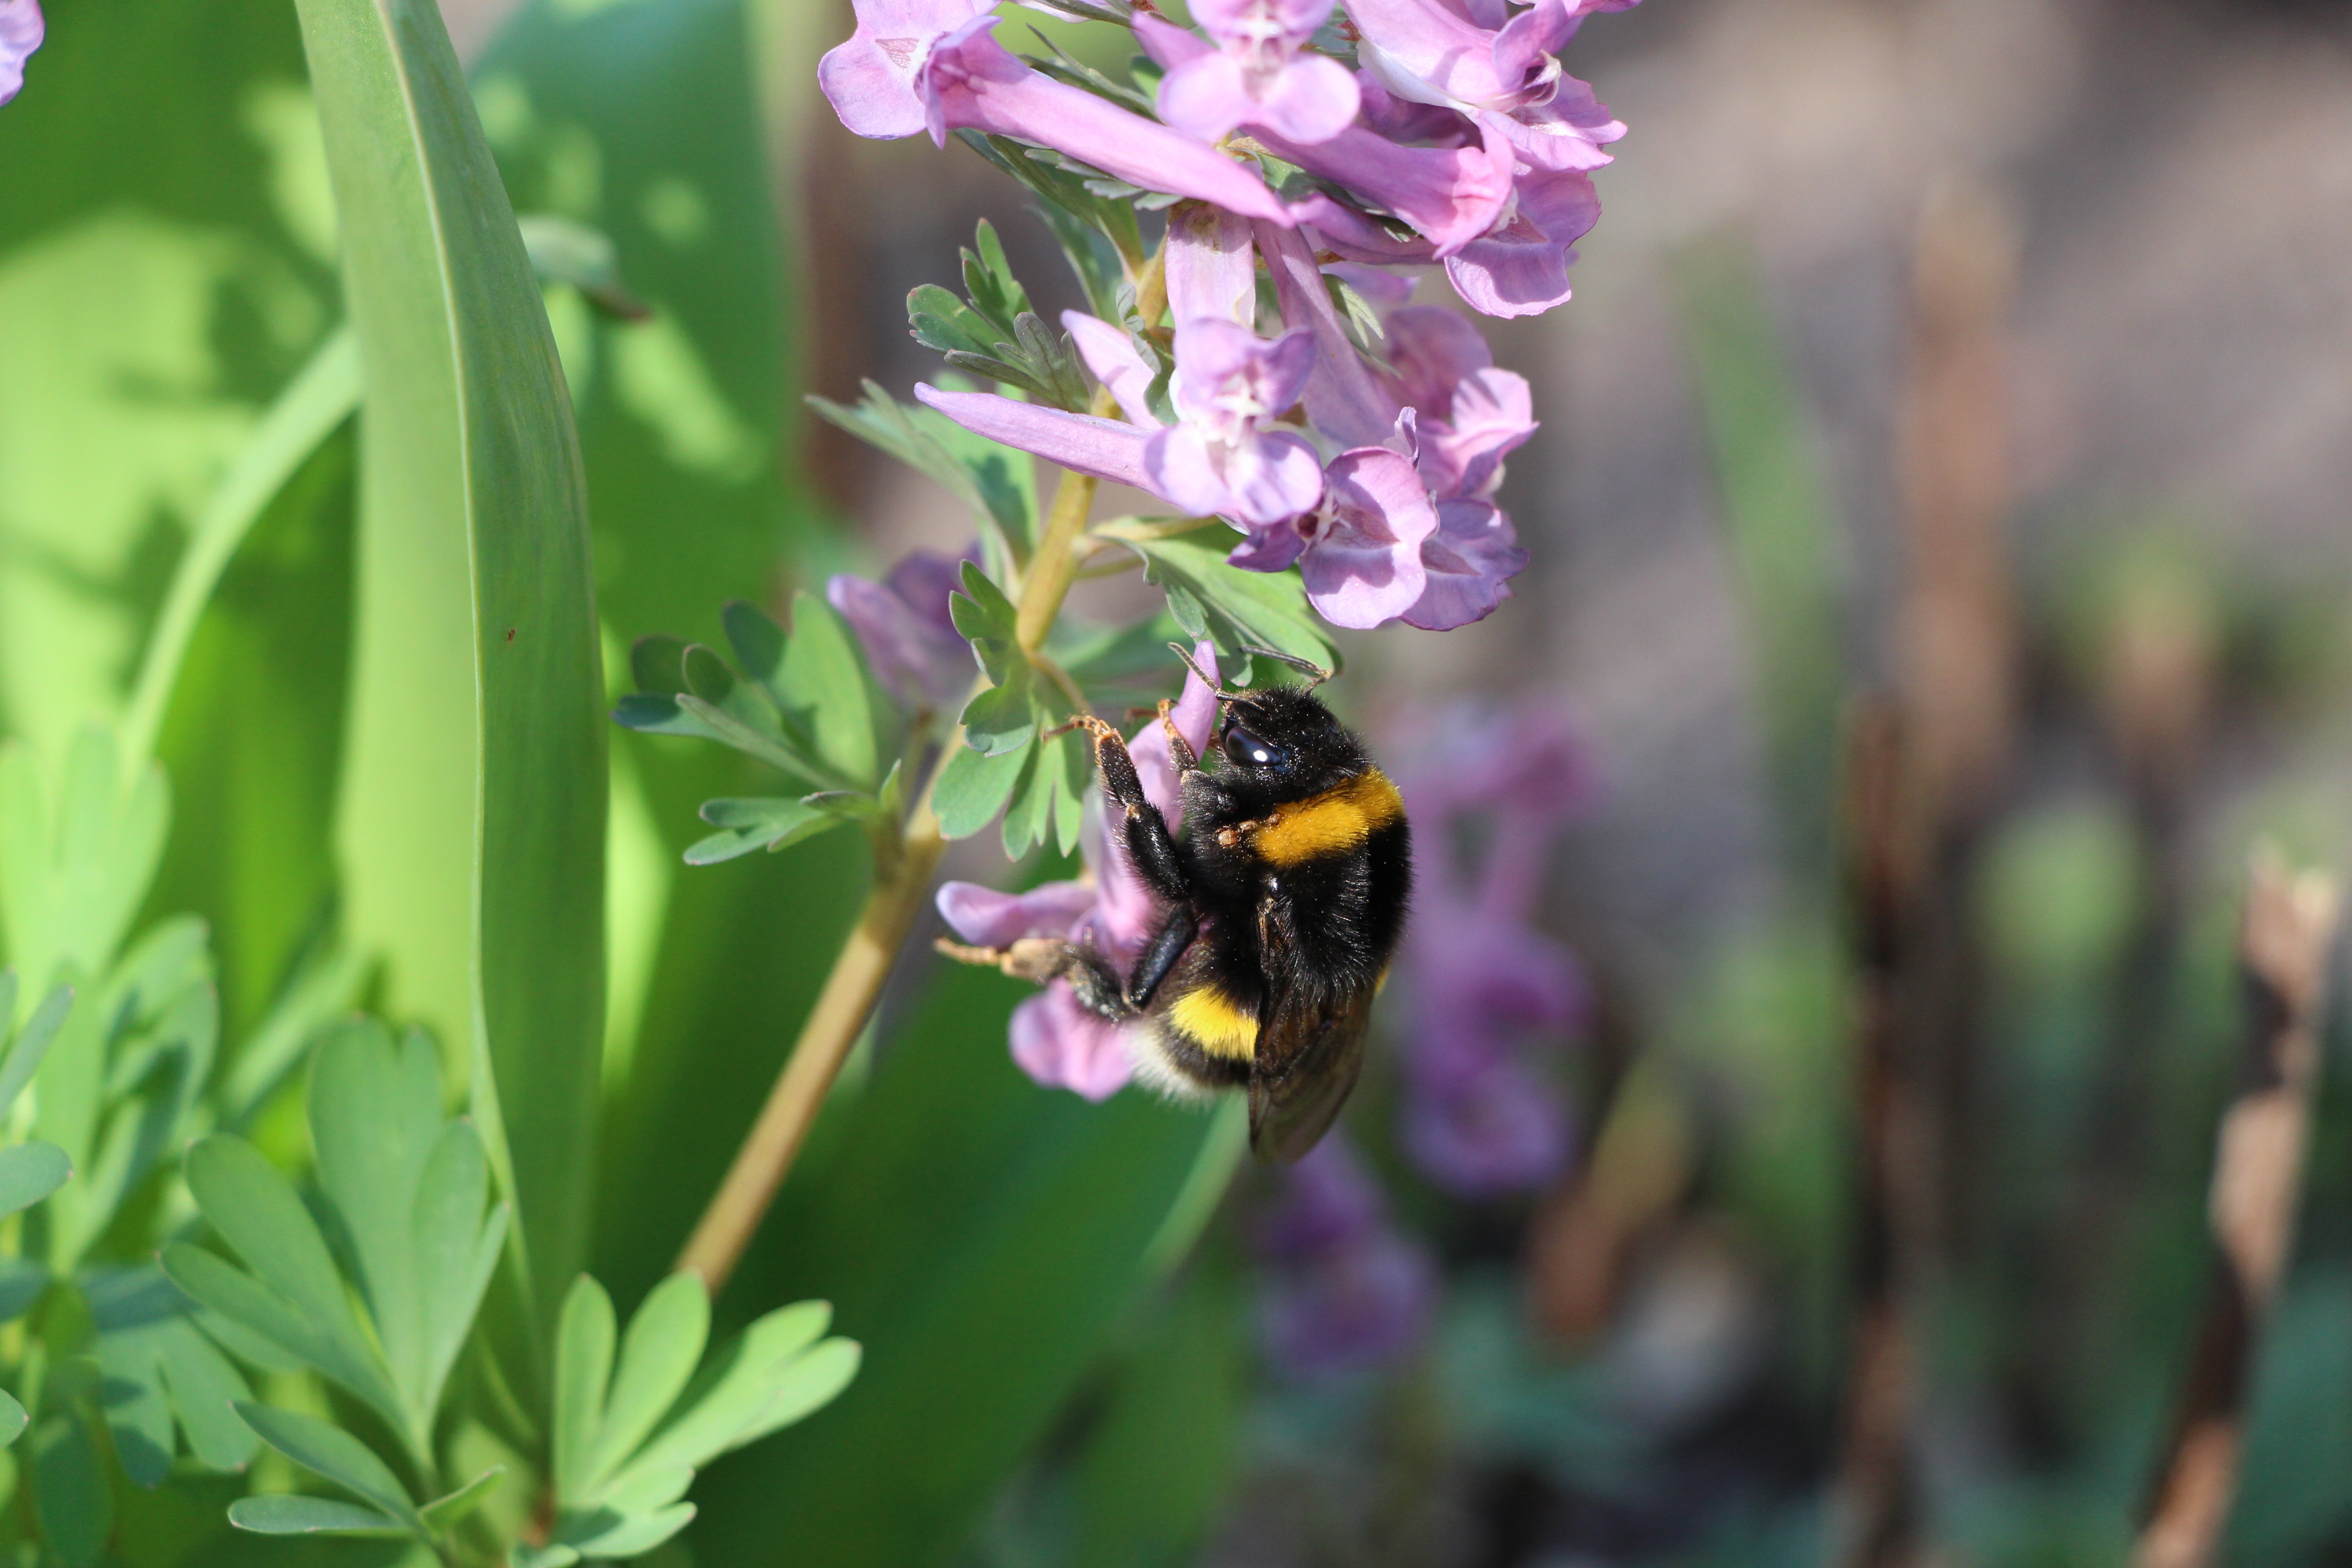
nature, blossom, plant, sun, flower, purple, bloom, summer, pollen, pollination, insect, macro, botany, yellow, garden, close, flora, fauna, invertebrate, wildflower, sunny, violet, bee, bumblebee, hummel, nectar, macro photography, arthropod, flowering plant, honey bee, pollinator, membrane winged insect